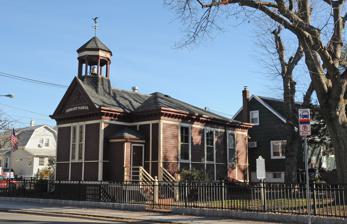
Building: River Road School
Country: United States of America
Year built: 1893
United States historic place River Road School U.S. National Register of Historic Places New Jersey Register of Historic Places River Road School Show map of Bergen County, New Jersey Show map of New Jersey Show map of the United States Location 400 Riverside Avenue, Lyndhurst, New Jersey Coordinates 40°48′53″N 74°8′2″W / 40.81472°N 74.13389°W / 40.81472; -74.13389 Built 1893 ( 1893 ) Architectural style Queen Anne NRHP reference No. 77000844 NJRHP No. 553 Significant dates Added to NRHP November 11, 1977 Designated NJRHP December 13, 1976 The River Road School is located at 400 Riverside Avenue in the township of Lyndhurst in Bergen County, New Jersey , United States. The schoolhouse was built in 1893 and is the home of the Lyndhurst Historical Society. The schoolhouse was added to the National Register of Historic Places on November 11, 1977, for its significance in architecture and education. History A piece of land was donated on January 9, 1804, by Jacob Van Winkle for the construction of a school. The first schoolhouse was erected that year at a cost of $162.20. The first schoolhouse was replaced in 1849 by a two-story frame building. This second schoolhouse was torn down in 1893 and replaced by the current building at a cost of $2,541.83. The cupola and bell from the second schoolhouse were salvaged and added to the current schoolhouse. In 2024, three teenagers faced burglary charges for breaking and entering the River Road School and stealing the front page of a newspaper covering 9/11 attacks . Little Red Schoolhouse The wood frame building on a brick foundation features Queen Anne style . The Lyndhurst Historical Society operates the building as the Little Red Schoolhouse , a museum of local history. See also New Jersey portal National Register of Historic Places listings in Bergen County, New Jersey Jacob W. Van Winkle House Jeremiah J. Yeareance House References